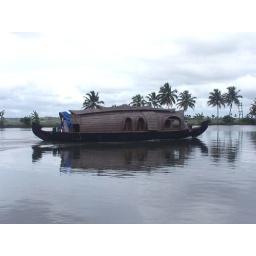
a house boat in kumarakom, kerala, India